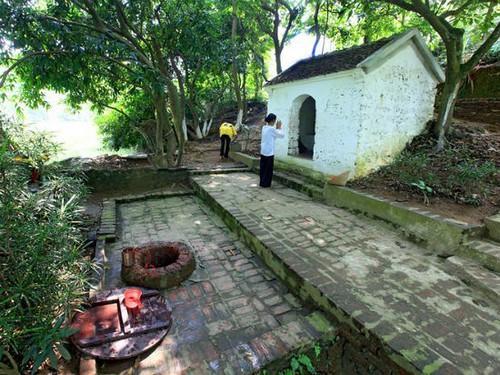
có nhiều cây xanh xuất hiện ở xung quanh ngôi miếu